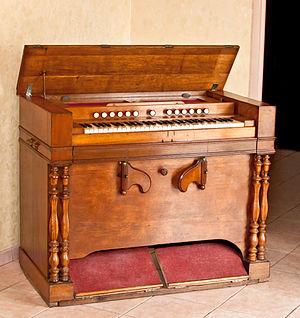
Harmonium Debain de 4 jeux, construit au environ de 1865. coll. particulière